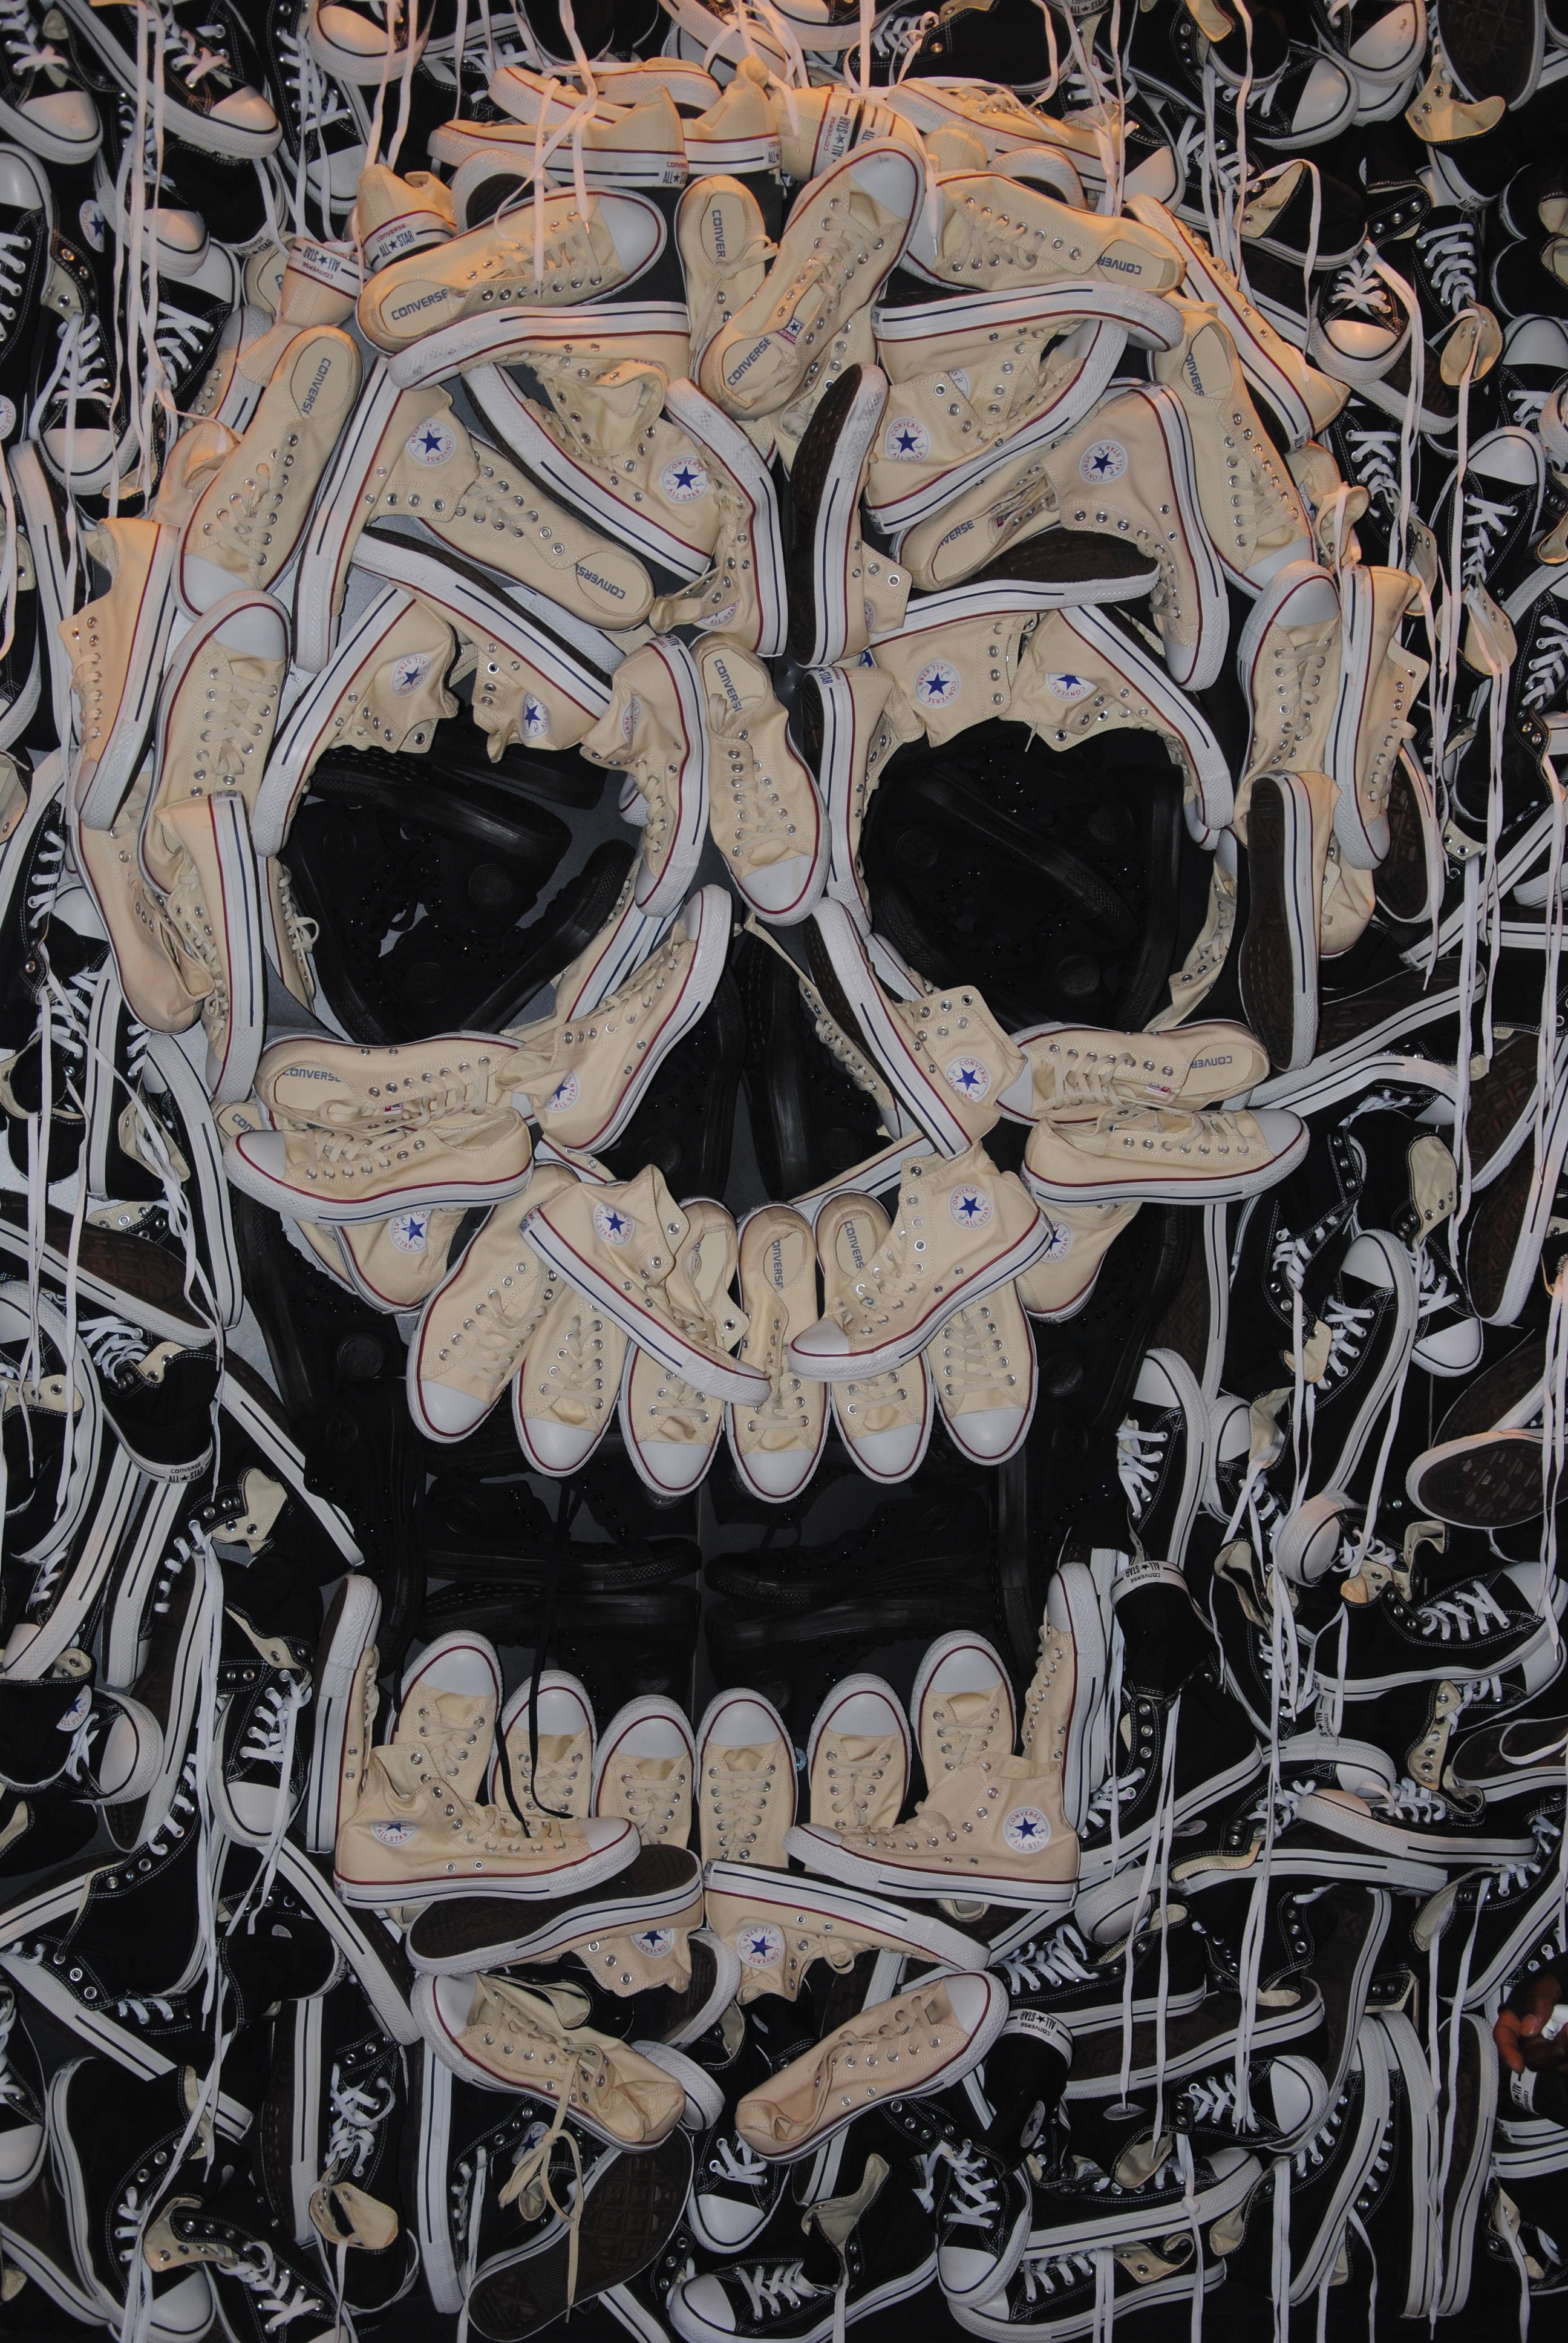
new york, wall, fashion, skull, artwork, bone, brand, shoes, sculpture, art, design, sneakers, converse, head, skeleton, branding, marketing, cult, skull and crossbones, skull bone, wah, converse shop new york